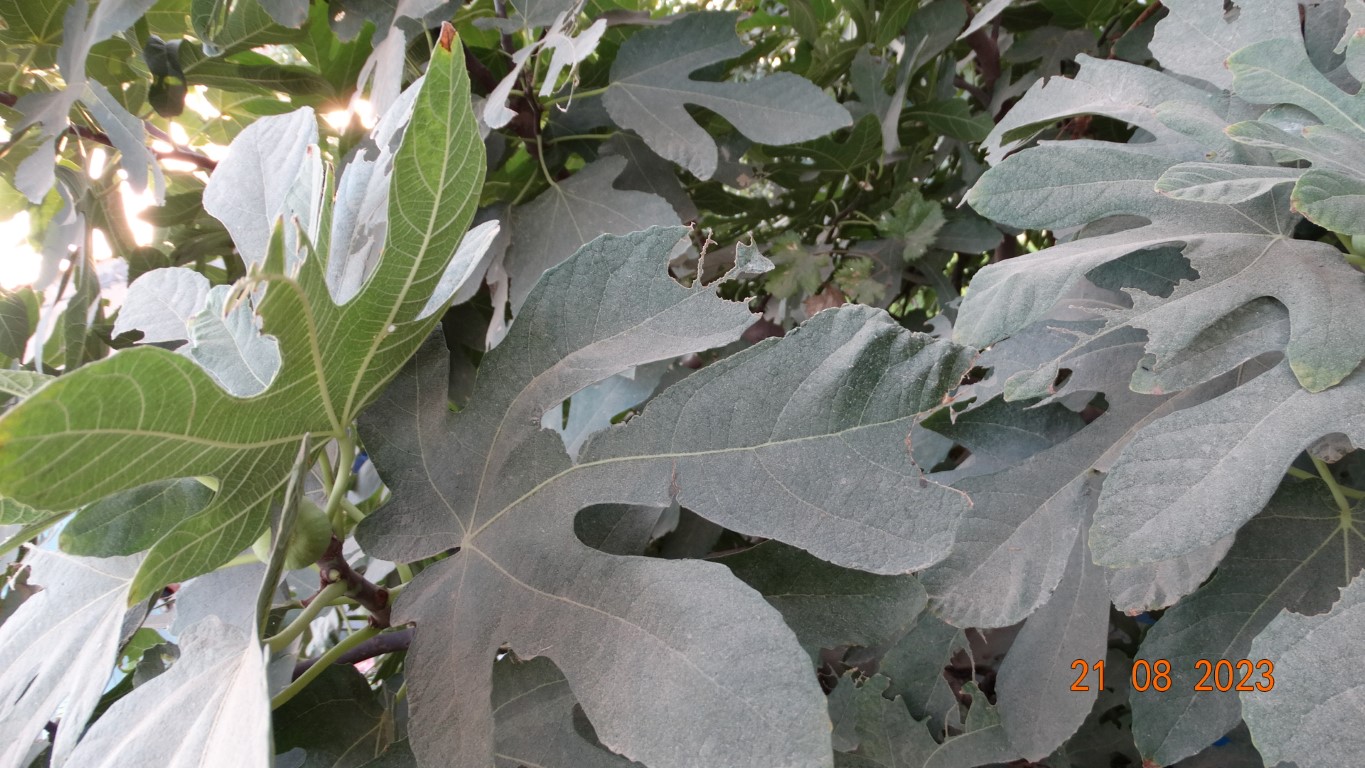
Label: infected